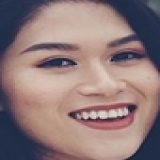
diễn viên Ngọc Thanh Tâm